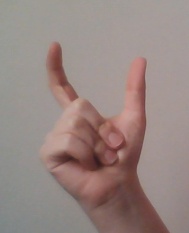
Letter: nun